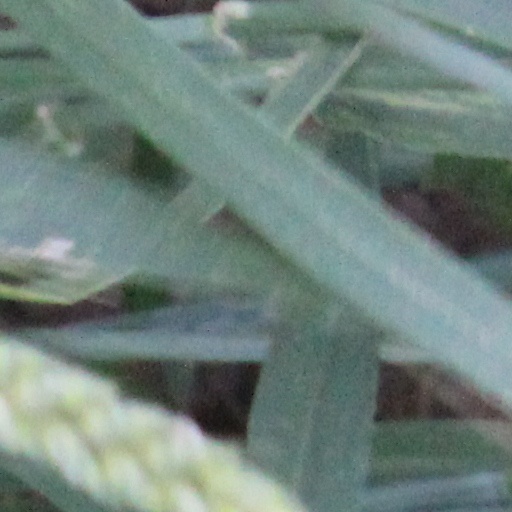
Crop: wheat